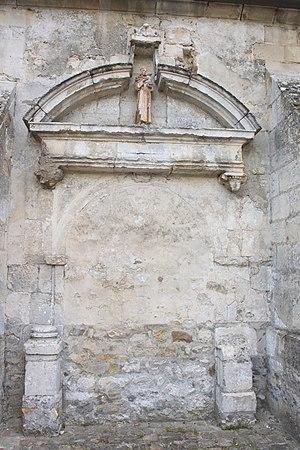
L'église Notre-Dame-de-l’Assomption est une église catholique paroissiale située à Vauréal, dans le Val-d'Oise, en France. La paroisse a été érigée en 1253, mais la première église a été incendiée par les Anglais en 1432, pendant la guerre de Cent Ans. Elle a été remplacée par un nouvel édifice de style gothique flamboyant, dont la construction a probablement débuté à la fin du XVᵉ siècle. Au moment de la dédicace, en 1561, la majeure partie de l'église est sans doute terminée depuis plusieurs années, mais le clocher et la façade sont de style Renaissance et probablement postérieurs. Les voûtes de la nef et de ses bas-côtés n'ont jamais été réalisées. L'église Notre-Dame est inscrite monument historique depuis 1926. Elle répond à un plan très simple, et ne présente architecturalement rien de particulièrement remarquable, mais est assez homogène et représentative des reconstructions après la guerre de Cent Ans. Certains éléments du mobilier sont intéressants. Depuis l'inauguration de l'église Sainte-Claire de Vauréal en 1995, l'église Notre-Dame est reléguée au second plan, et les messes dominicales se célèbrent actuellement le dimanche soir.